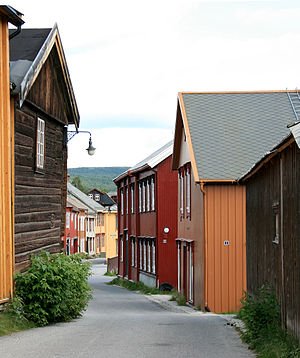
Norge / Kultur / Arkitektur
Den gamle mineby Røros med sine karakteristiske smalle gader og gamle træhuse.
Norge, officielt Kongeriget Norge, er en skandinavisk enhedsstat i form af et konstitutionelt monarki, der består af den vestlige del af den skandinaviske halvø samt Jan Mayen, Svalbard og Bouvetøen. Norge har et areal på 385.207 km² og et indbyggertal på over 5,3 millioner. Det er det næsttyndest befolkede land i Europa. Den længste grænse går mod øst til Sverige, mod nord til Finland og Rusland. Resten af landet afgrænses af havet: Barentshavet mod nord, Norskehavet mod vest, Nordsøen mod sydvest og Skagerrak mod syd. Landets hovedstad er Oslo. Norge gør krav på territorierne Dronning Maud Land og Peter I's Ø i og ved Antarktis, men disse krav er ikke alment anerkendt.